Bo Dallas

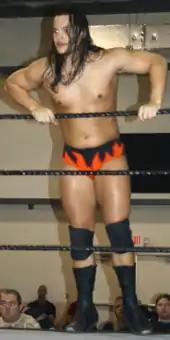
Rotundo during a match in March 2010 at an FCW show

Rotunda was then absent from FCW due to injury, making his return in June. He moved into singles competition, defeating wrestlers including Derrick Bateman, Hawkins, Tyler Reks, and Brodus Clay. In August, FCW Florida Heavyweight Champion Mason Ryan issued an open challenge, which Rotundo accepted. He lost the subsequent championship match by submission. On February 3, 2011, Rotundo defeated Ryan to win the FCW Florida Heavyweight Championship for the first time, but lost the championship to Lucky Cannon immediately afterward. He regained the championship from Cannon three months later, on May 19. In July and August, Rotundo appeared in multiple untelevised matches before "Raw" and "SmackDown". On September 1, Rotundo vacated the FCW Florida Heavyweight Championship due to injury. Later that month, it was reported that Rotundo had suffered a lacerated kidney, and was expected to be absent for several months to recuperate.